Pom-pom

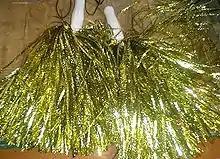
A pair of cheerleading pom-poms

A pom-pom – also spelled pom-pon, pompom or pompon – is a decorative ball or tuft of fibrous material.